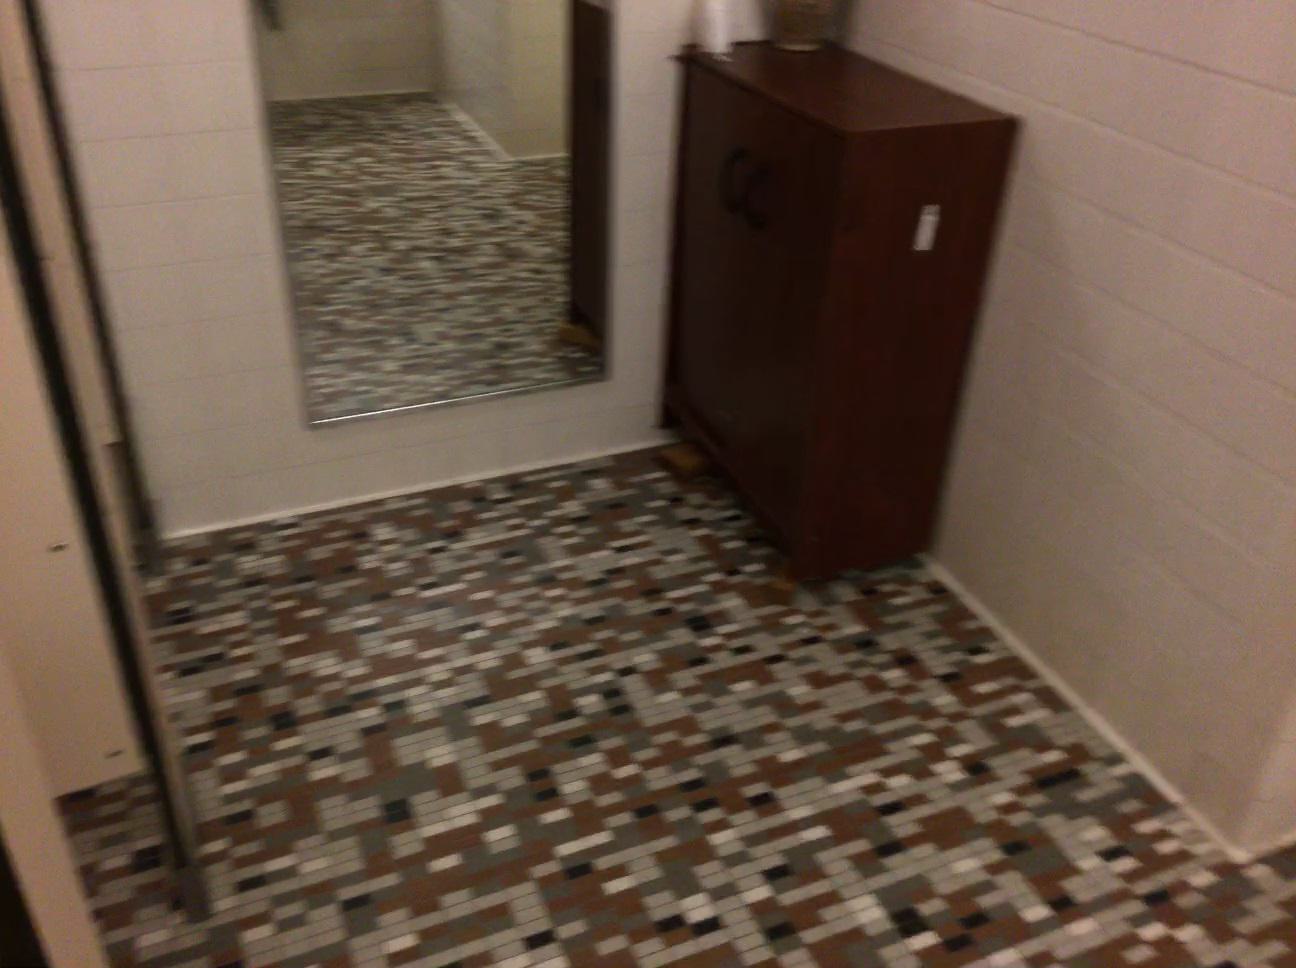
Question: In the image, there is the doorframe. Pinpoint several points within the vacant space situated left of the doorframe from the world's perspective. Your final answer should be formatted as a list of tuples, i.e. [(x1, y1), ...], where each tuple contains the x and y coordinates of a point satisfying the conditions above. The coordinates should be between 0 and 1, indicating the normalized pixel locations of the points.
Answer: [(0.936, 0.639), (0.901, 0.652), (0.866, 0.664), (0.829, 0.678), (0.791, 0.691), (0.752, 0.706), (0.711, 0.720), (0.934, 0.688), (0.898, 0.701), (0.861, 0.716), (0.822, 0.731), (0.782, 0.747), (0.739, 0.762), (0.696, 0.779), (0.934, 0.743), (0.895, 0.758), (0.855, 0.775), (0.813, 0.791), (0.770, 0.809), (0.725, 0.827), (0.679, 0.846), (0.933, 0.804), (0.891, 0.822), (0.849, 0.841), (0.804, 0.861), (0.758, 0.880), (0.709, 0.902), (0.931, 0.874), (0.887, 0.895), (0.841, 0.916), (0.793, 0.939), (0.743, 0.963), (0.930, 0.956), (0.883, 0.979)]